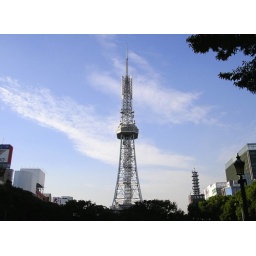
TV Tower in the sky